Mu (mythical lost continent)

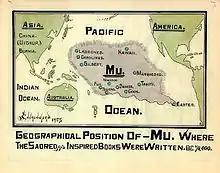
Map of the mythical lost continent of Mu in 'Books of the Golden Age' by James Churchward published in 1927.

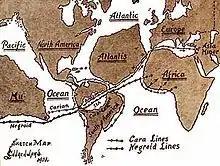
Churchward's map showing how he thought Mu refugees spread out after the cataclysm through South America, along the shores of Atlantis, and into Africa.

Mu, as an alternative name for a lost Pacific Ocean continent previously identified as the hypothetical Lemuria (the supposed place of origin for lemurs), was later popularised by James Churchward (1851–1936) in a series of books, beginning with "Lost Continent of Mu, the Motherland of Man" (1926), re-edited later as "The Lost Continent Mu" (1931). Other popular books in the series are "The Children of Mu" (1931) and "The Sacred Symbols of Mu" (1933).